Maryly Van Leer Peck

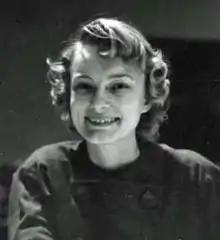
Maryly Peck at a 1959 Society of Women Engineers board meeting in Chicago, Illinois

Maryly Van Leer Peck (June 29, 1930 – November 3, 2011) was an American academic and college administrator. She founded numerous programs in Guam, one of them being the Community Career College at the University of Guam (which merged into Guam Community College in November 1977). She was the first female president of a public institution of higher learning in Florida, the first female president of a Florida community college while president of Polk Community College aka Polk State College. She was one of the first female graduates of the School of Engineering at Vanderbilt University and the first woman to graduate with a degree in chemical engineering. She was also the first woman to receive an M.S. and a Ph.D. in engineering from the University of Florida. She also founded Society of Women Engineers chapters, and was an active board member.